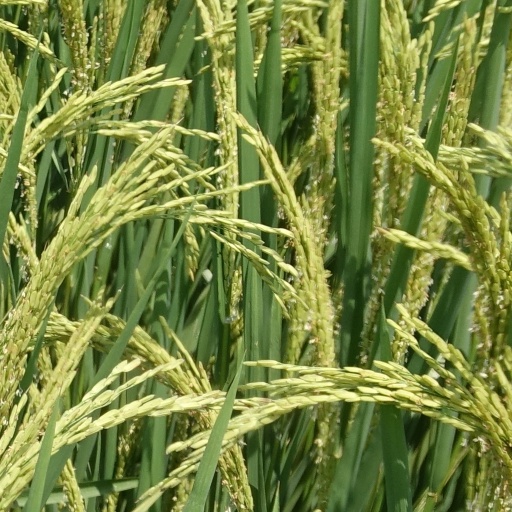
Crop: rice